List of MOSFET applications

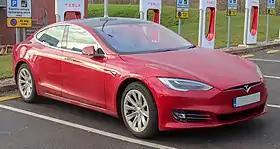
Tesla Model S electric car. MOSFETs are the basis for modern electric road vehicles.

MOSFETs are widely used in the automotive industry, particularly for automotive electronics in motor vehicles. Automotive applications include the following.